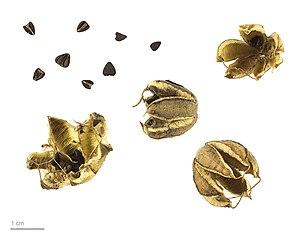
L'aristoloche pistoloche est une petite plante herbacée méditerranéenne appartenant au genre Aristolochia et à la famille des Aristolochiaceae. Elle pousse sur les sols rocheux, surtout calcaires, et se reconnaît à ses curieuses fleurs marron, très sombres, portant une langue très développée.